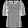
Label: Shirt